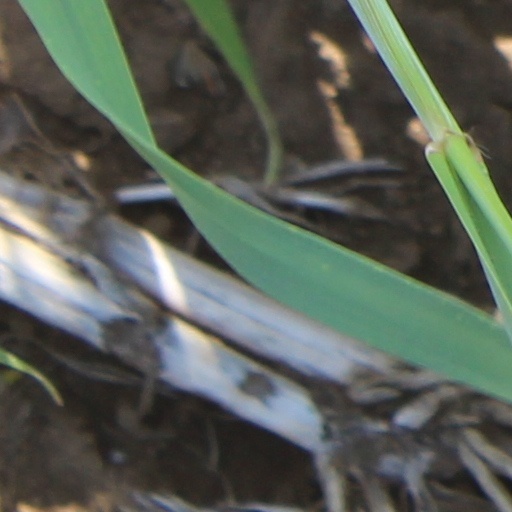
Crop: wheat